Provisional Government of Oregon

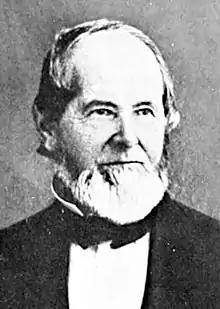
George Abernethy, Governor from 1845 to 1849

With the first set of laws, the people created a three-person Executive Committee to act as an executive. The Second Executive Committee was elected on May 14, 1844, and served until June 12, 1845. A December 1844 amendment of the Organic Laws eliminated the Executive Committee in favor of a single governor, taking effect in June 1845. At that time George Abernethy was elected as the first governor. Abernethy would be the only governor under the Provisional Government. He was reelected in 1847, and served until 1849.